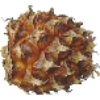
Label: Pineapple Mini 1